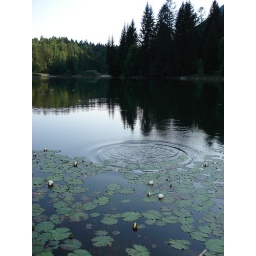
It is a pretty mountain lake near town